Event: Nepal Earthquake
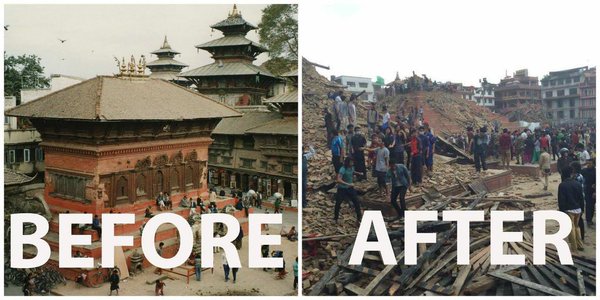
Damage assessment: damage